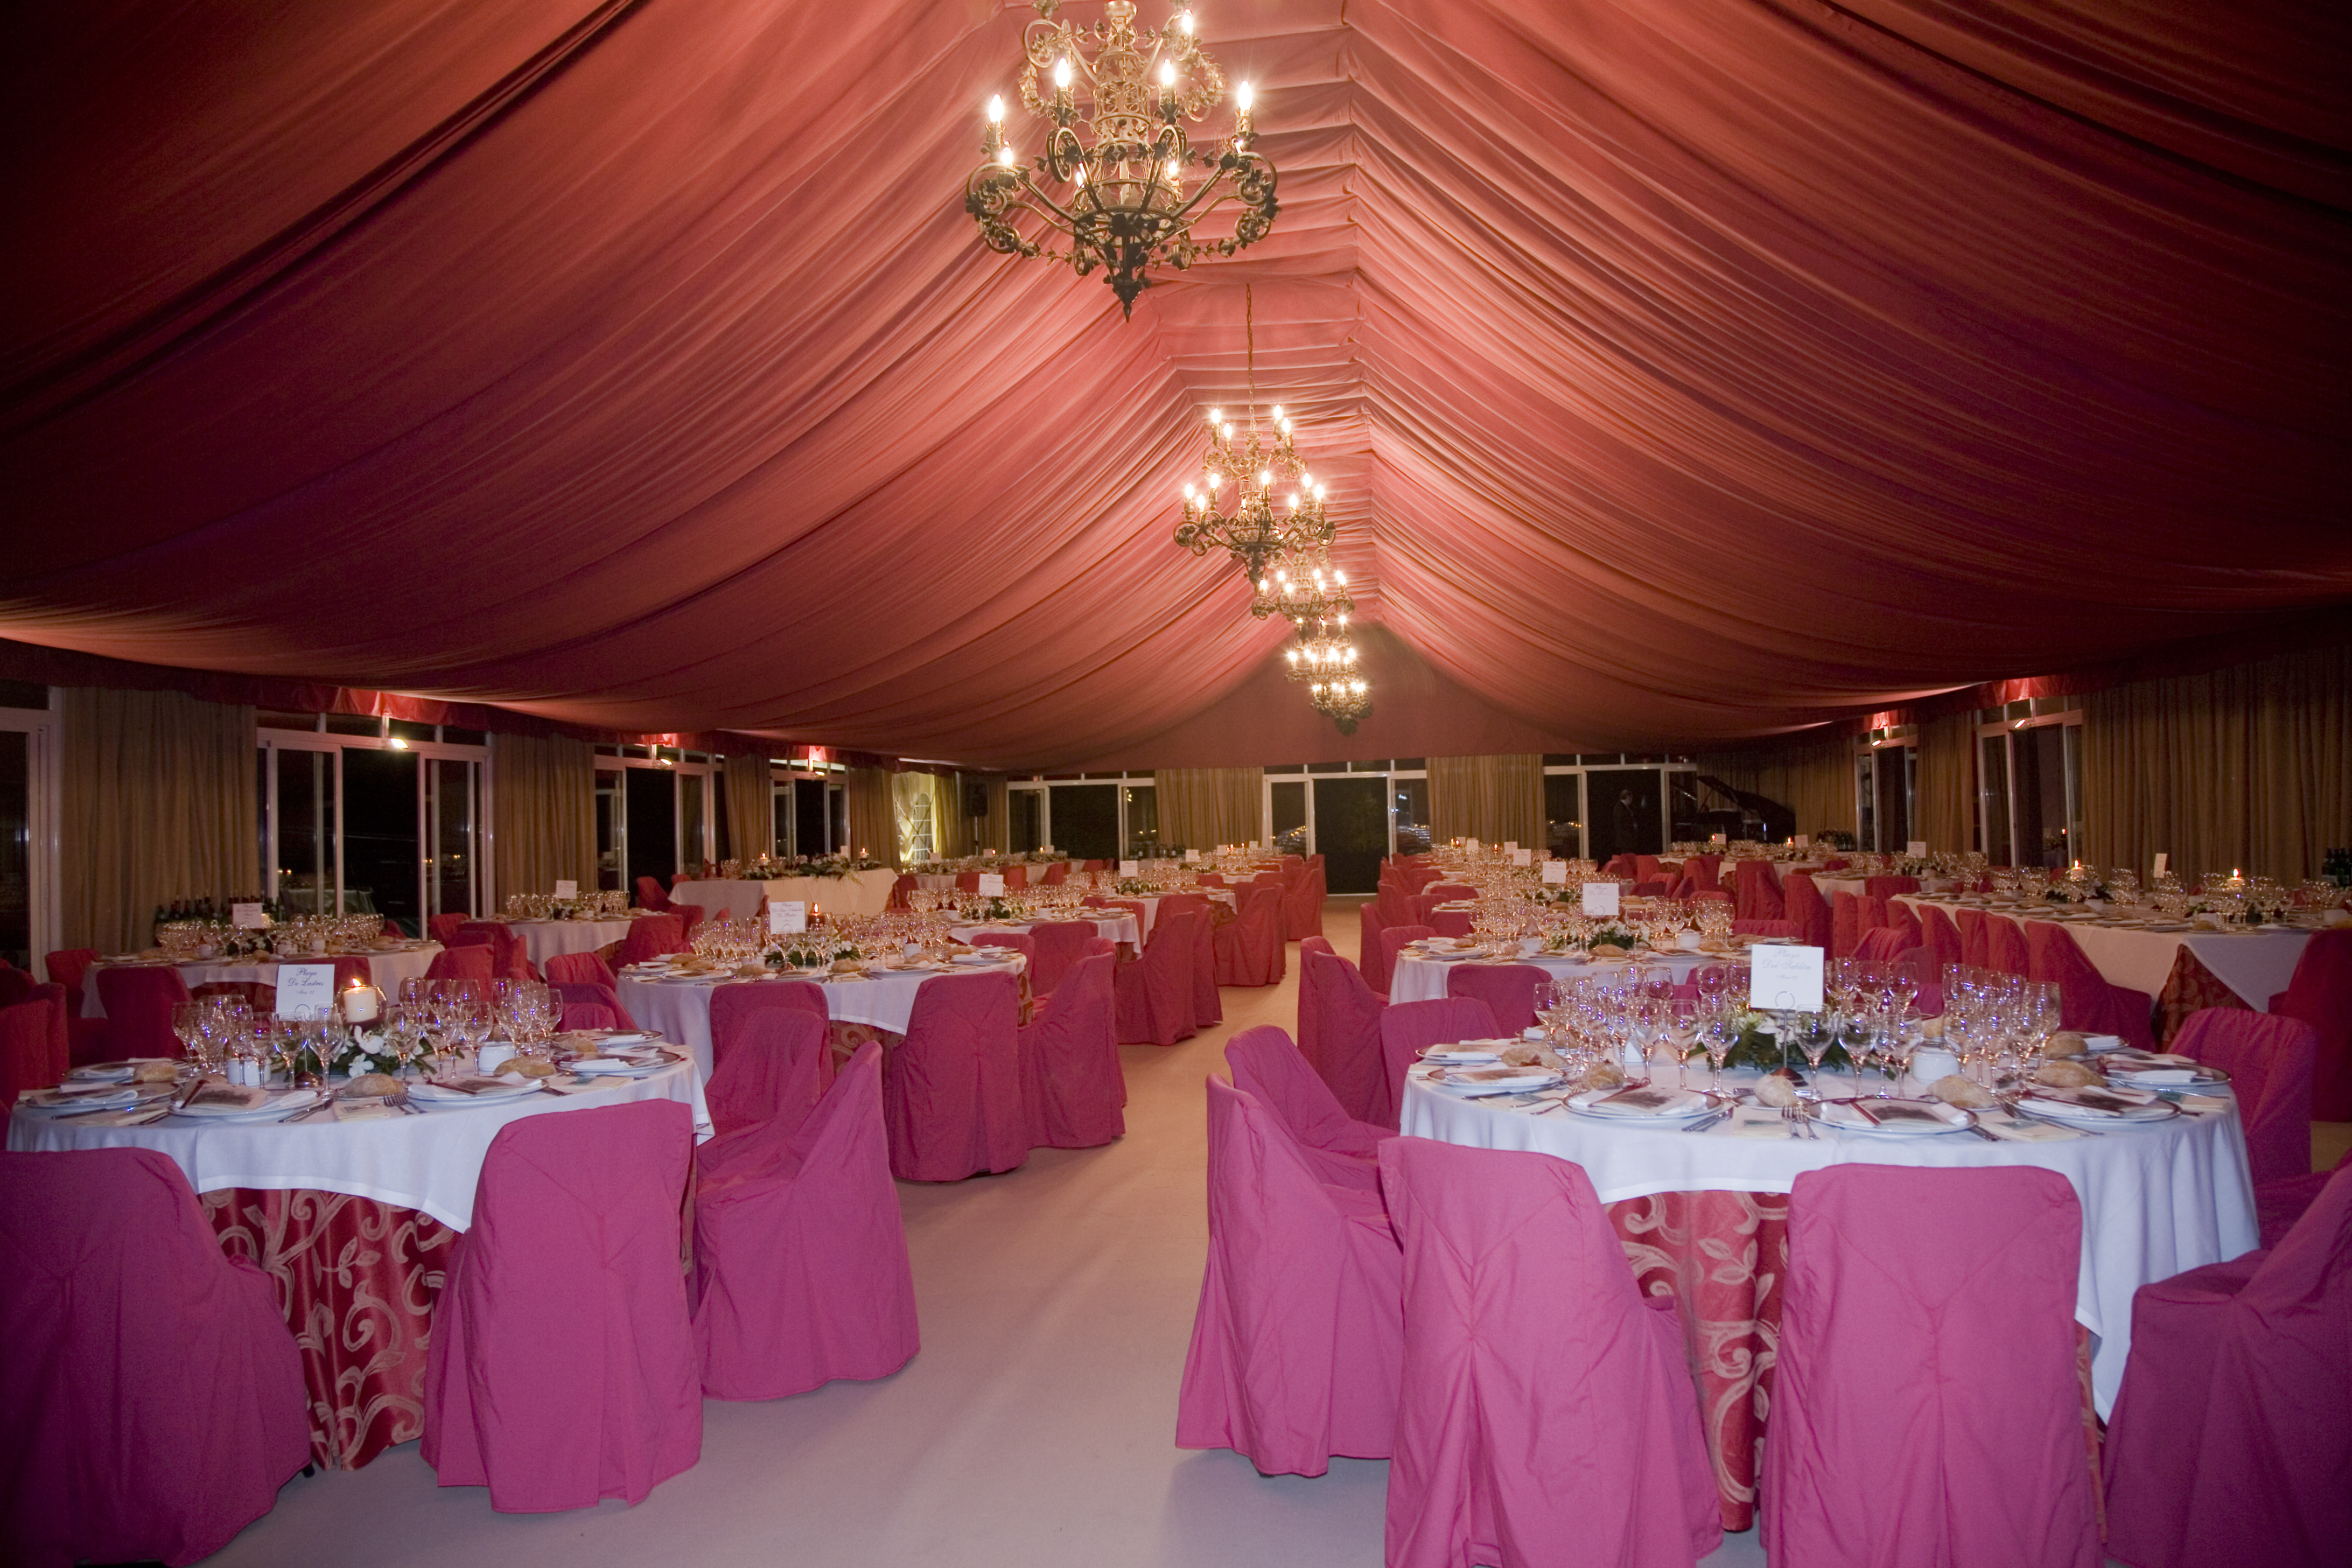
reception, decoration, wedding banquet, function hall, pink, banquet, event, wedding reception, lighting, party, ballroom, restaurant, Chiavari chair, textile, rehearsal dinner, tablecloth, centrepiece, ceremony, interior design, magenta, tableware, room, building, linens, chair, meal, ceiling, table, satin, furniture, curtain, wedding, flower, floral design